Filip Kostić

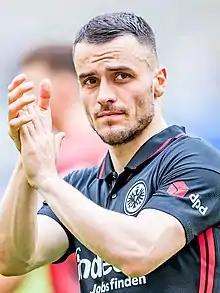
Kostić with Eintracht Frankfurt in 2022

Filip Kostić (born 1 November 1992) is a Serbian professional footballer who plays as a left midfielder, left wing-back or left winger for Serie A club Juventus and the Serbia national team.